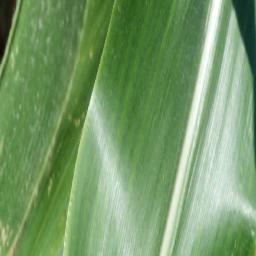
Label: Corn_(Maize)___Healthy